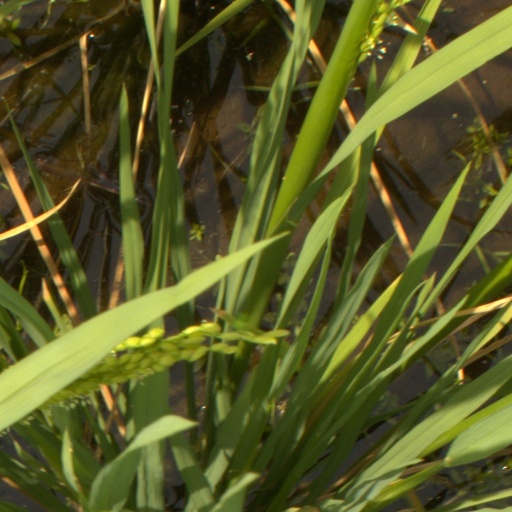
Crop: rice